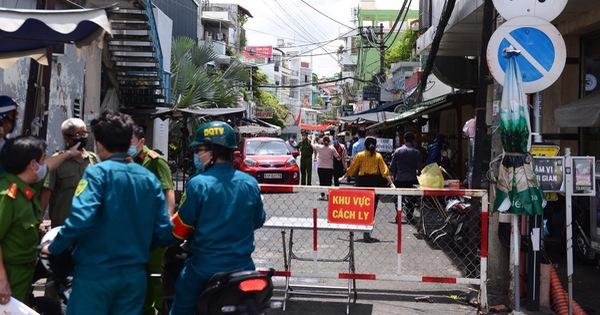
có một nhóm người đang đứng ở trước của rào chắn